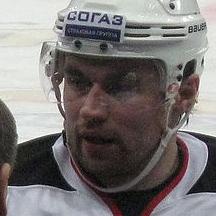
Age: 26